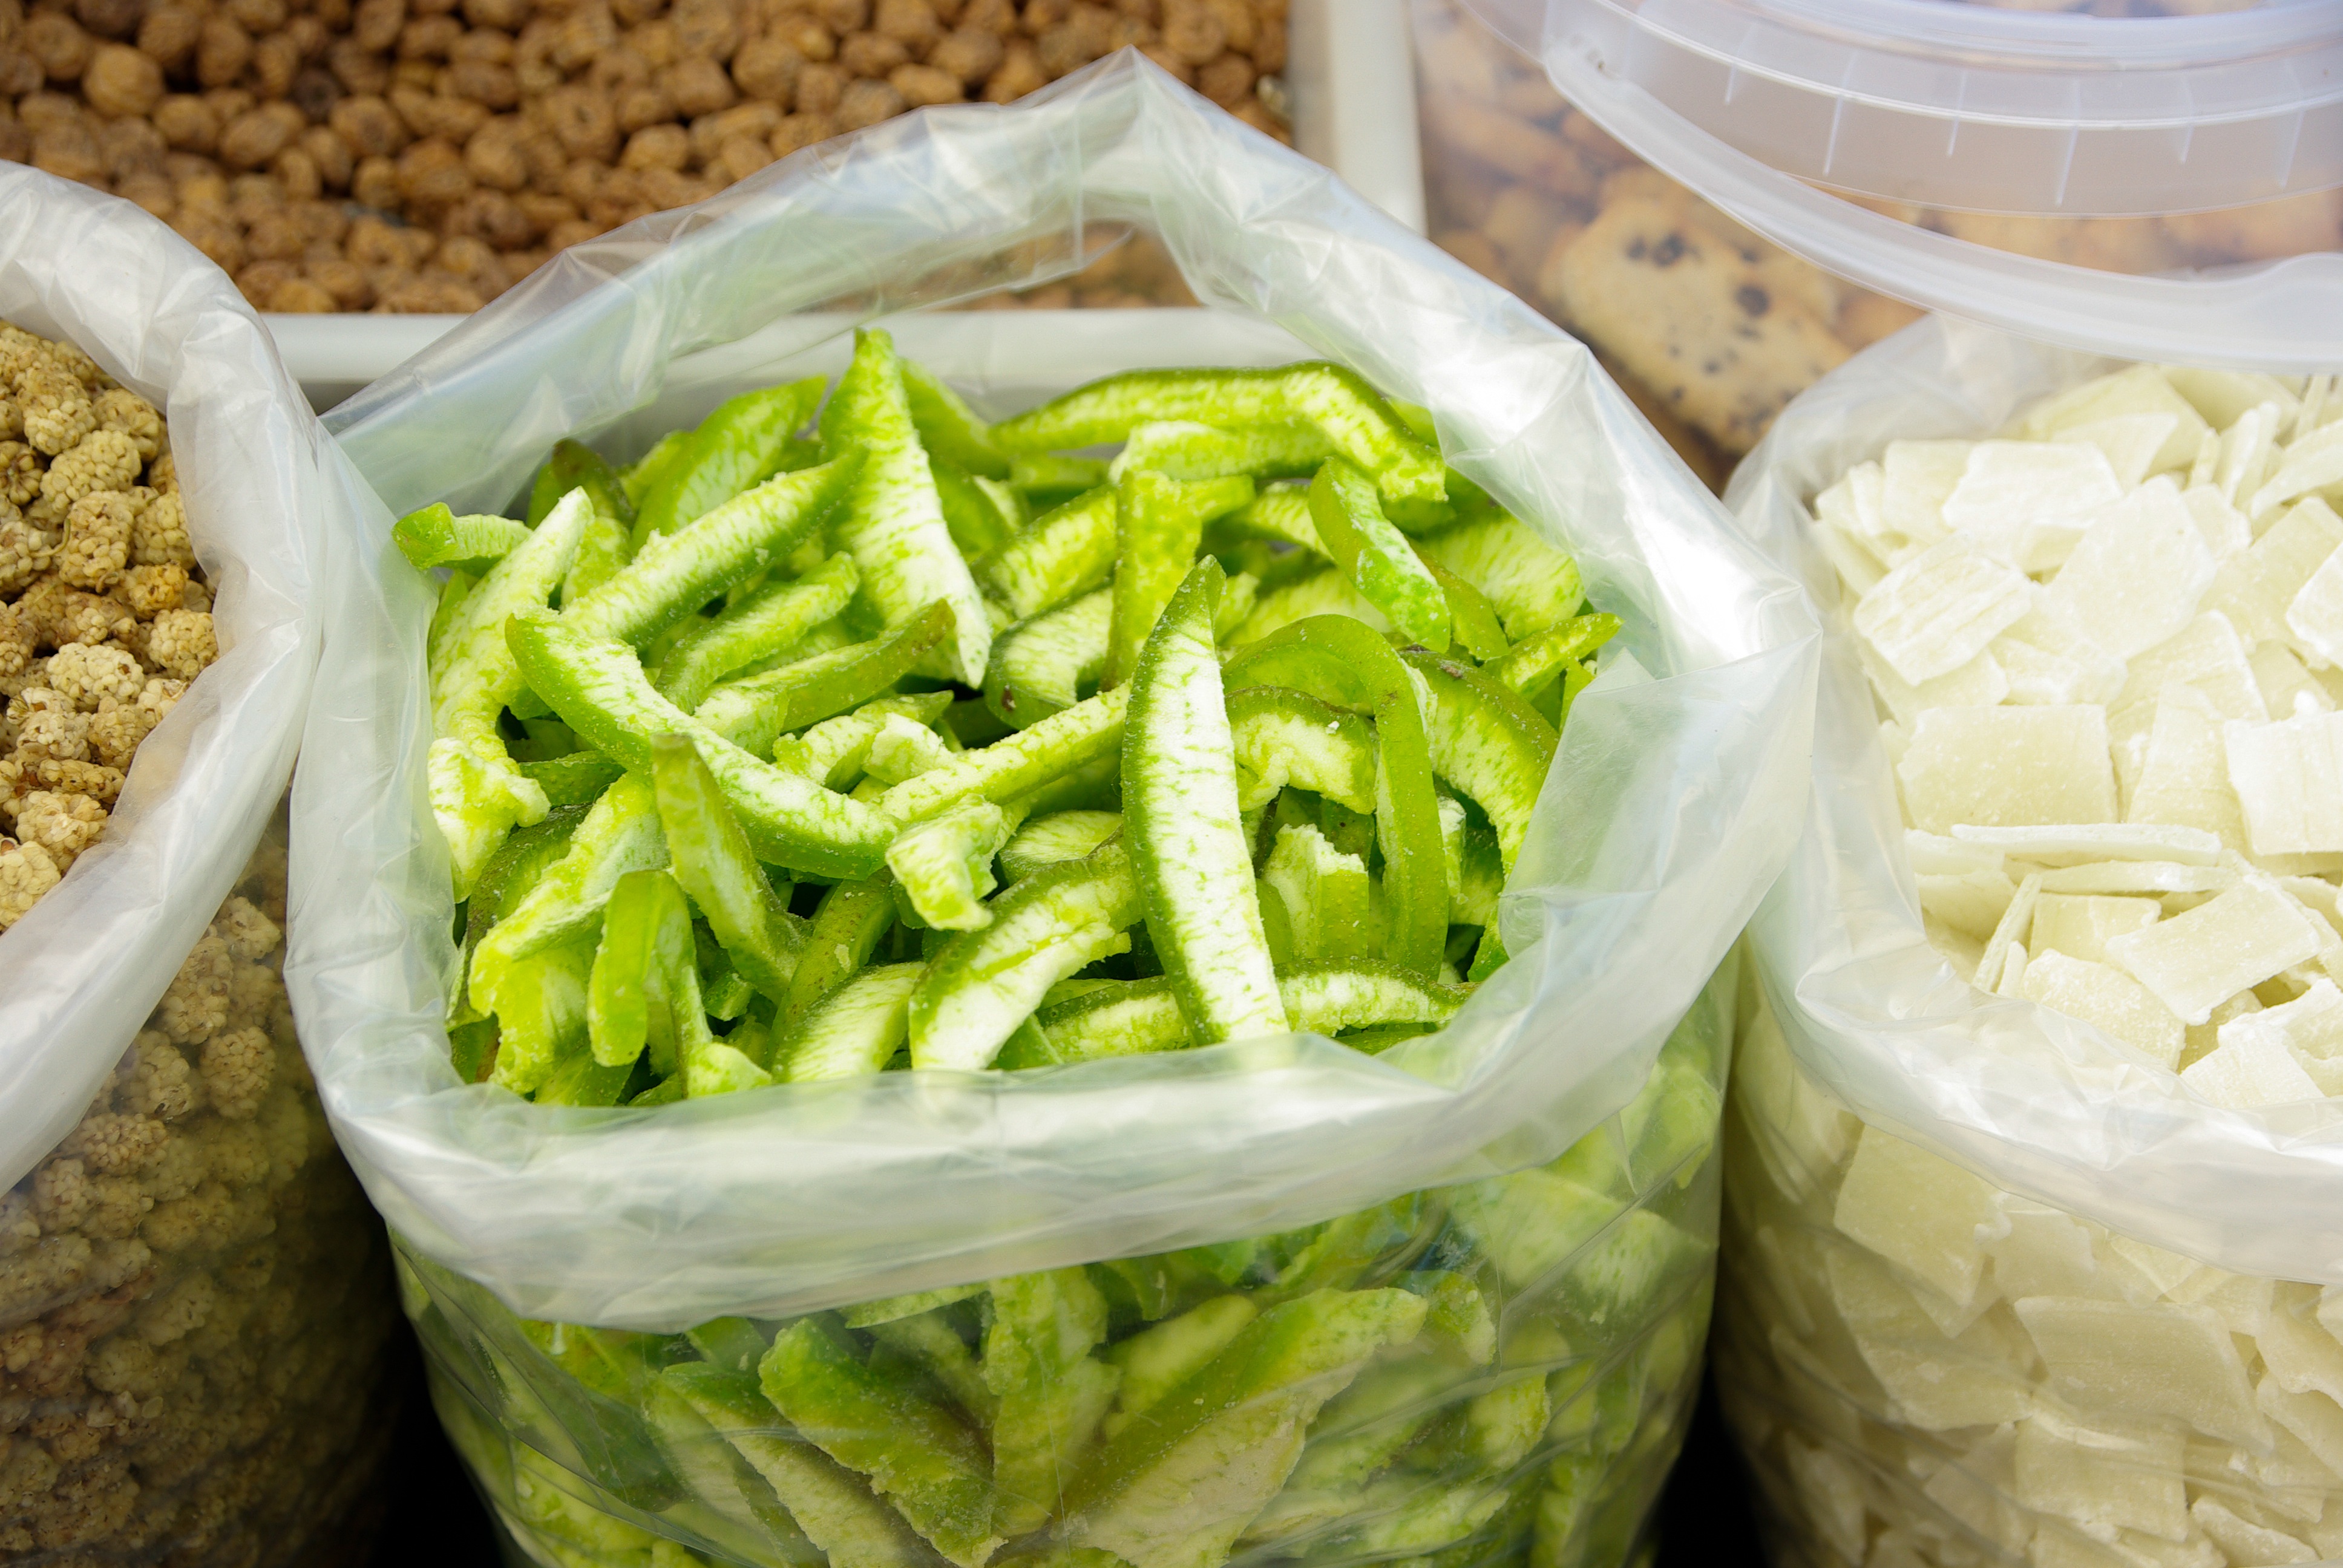
dish, food, produce, vegetable, market, cuisine, limes, vegetarian food, dried fruit, flowering plant, pickling, land plant